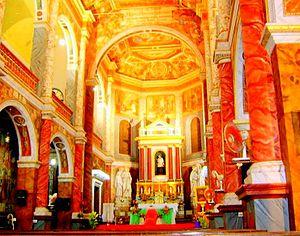
Mangalore, officiellement connu sous le nom de Mangaluru, est la principale ville portuaire du district Dashina du Kannada dans l'État du Karnataka en Inde du Sud. La ville est située à environ 352 km à l'ouest de Bangalore, la capitale de l'État du Karnataka, entre la mer d'Arabie et la chaîne de montagnes des Ghats occidentaux.